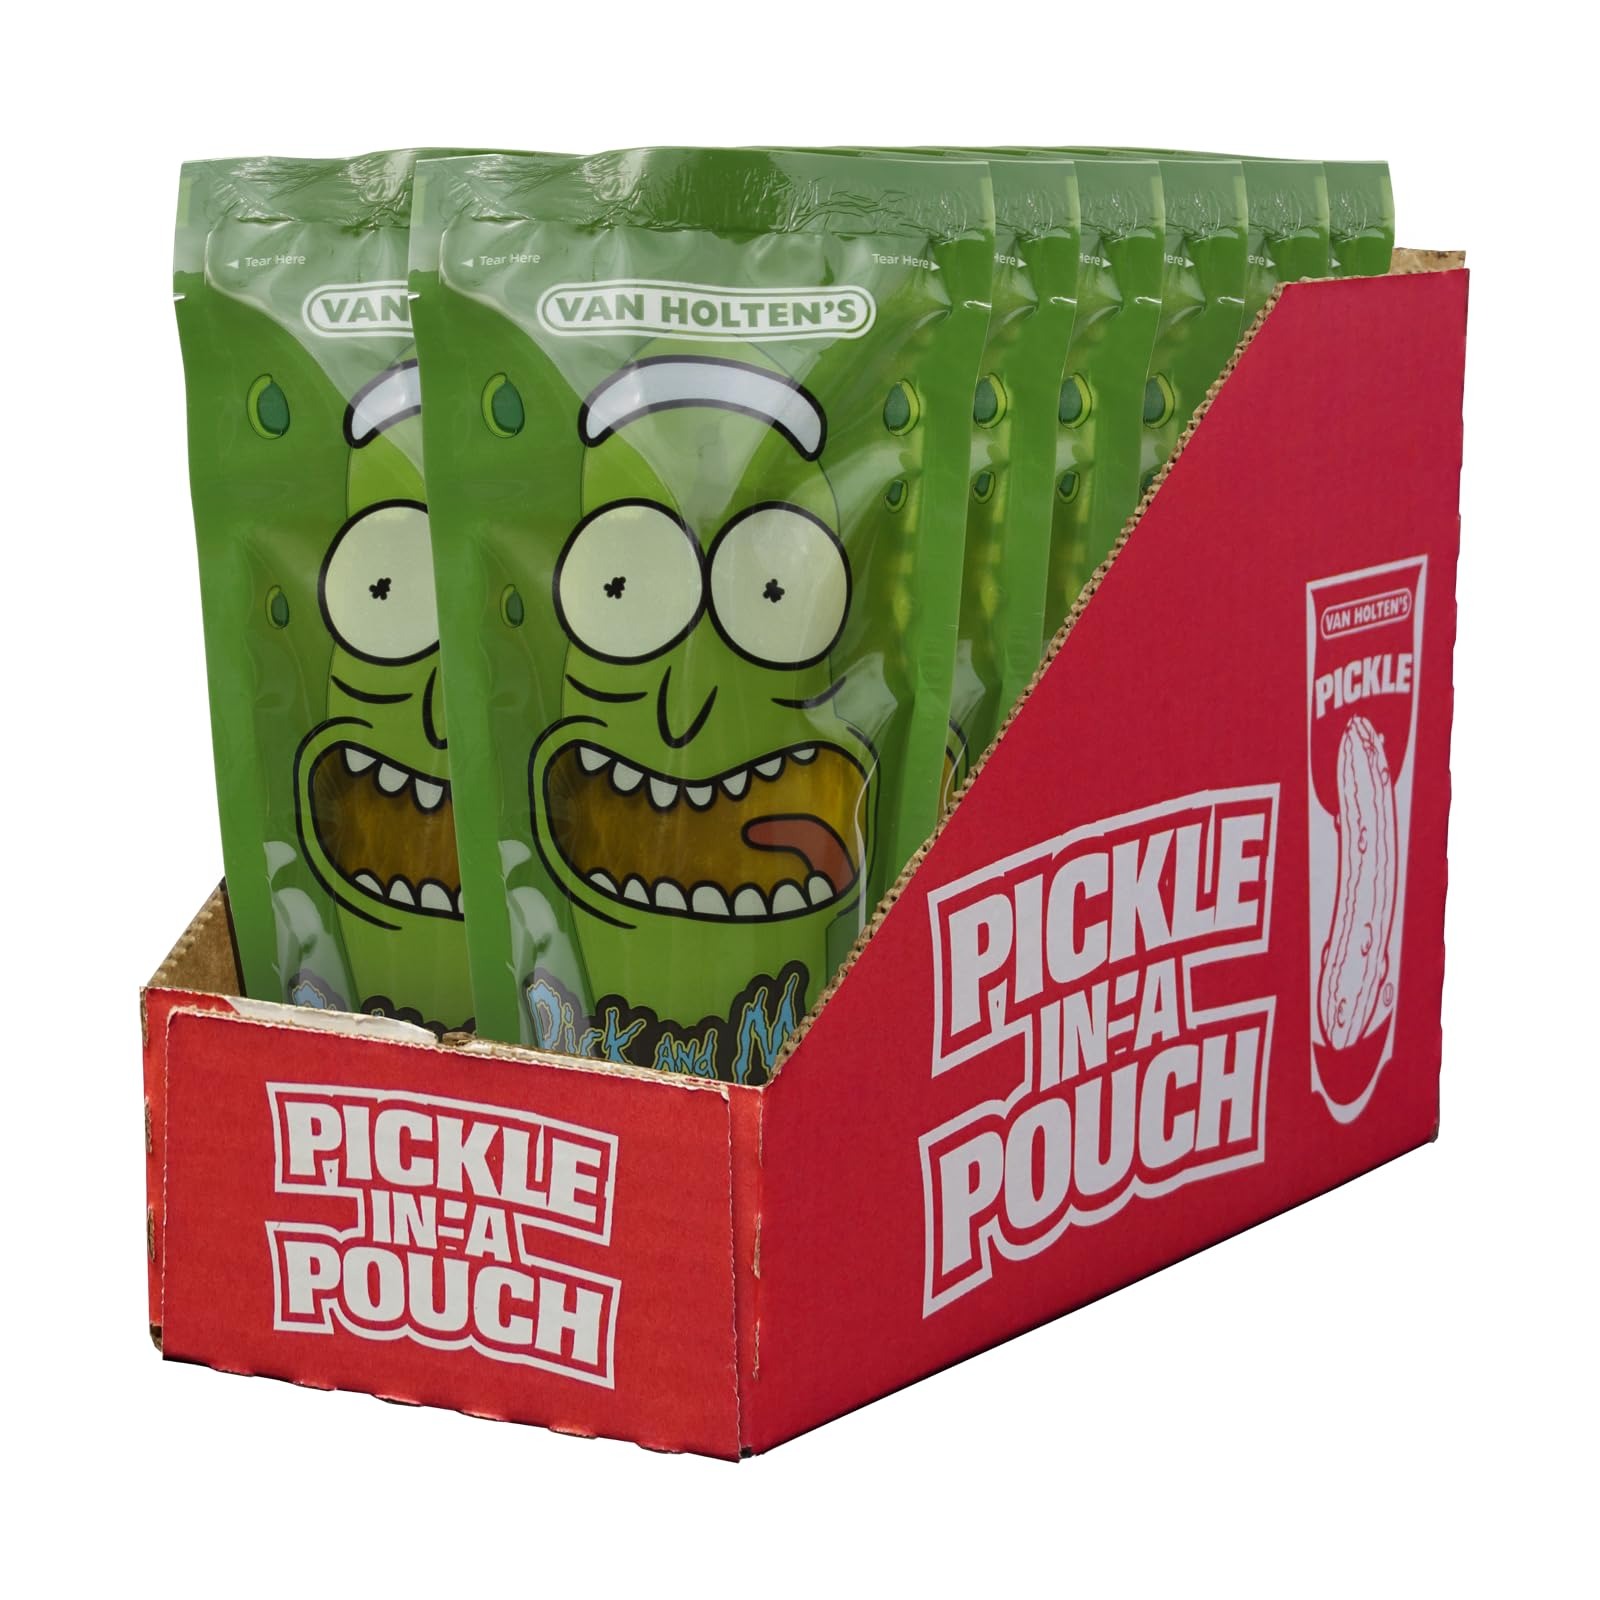
Item Name: Van Holten's Pickles - Rick and Morty Pickle Rick - Character Pickle-In-A-Pouch - 12 Pack
Bullet Point 1: IT'S PICKLE RIIIIIICK: From the hit animated series Rick and Morty comes the official Pickle Rick in a pouch. This dill-icous snack is special edition collectible for all Rick and Morty fans that crave a classic Van Holten's pickle that embraces their enthusiasm for the show.
Bullet Point 2: MADE BY PICKLE-LOVERS. When it comes to pouched pickles, we did it first, perfecting it since 1939.
Bullet Point 3: BOLD ON-THE-GO. Our Pickle-In-A-Pouch is the best on-the-go snack with a bold flavor to quench any salty craving.
Bullet Point 4: BETTER FOR YOU. Van Holten's Pickles are gluten-free, certified kosher, fat-free, low calorie, and low carb.
Bullet Point 5: HOMEGROWN IN WISCONSIN. Every cucumber that goes through our factory is grown, pickled, and packaged in the USA.
Product Description: Van Holten's Pickles - Pickle Rick - Character Pickle-In-A-Pouch - 12 Pack
Value: 1.0
Unit: Count

Price: 27.99